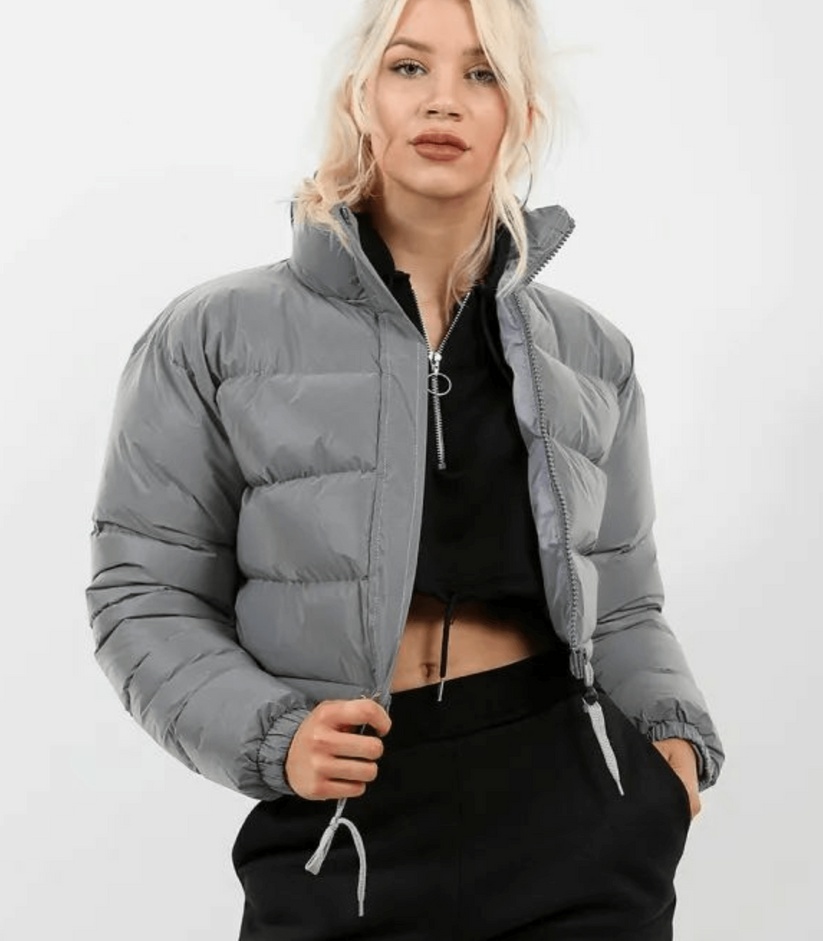
Damska Zimowa Krótka Pikowana Kurtka | Zimowa
Brand: Varsovia Moda
DAMSKA KRÓTKA KURTKA PUCHOWA W MIEJSKIM STYLU Ta damska krótka kurtka puchowa łączy sezonową ochronę z nowoczesnym krojem. Jej design sprawia, że nadaje się do noszenia warstwowego w chłodne zimowe dni. DLACZEGO WARTO WYBRAĆ TĘ KURTKĘ Krótki fason – Nadaje nowoczesny wygląd inspirowany streetwear Pikowany krój – Zapewnia sezonowe okrycie i formę Wysoki kołnierz – Chroni przed wiatrem i zimnym powietrzem Zapięcie na zamek z przodu – Praktyczne i łatwe w użyciu
Category: Apparel & Accessories > Clothing > Outerwear > Coats & Jackets > Puffer Jackets